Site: brandenburg
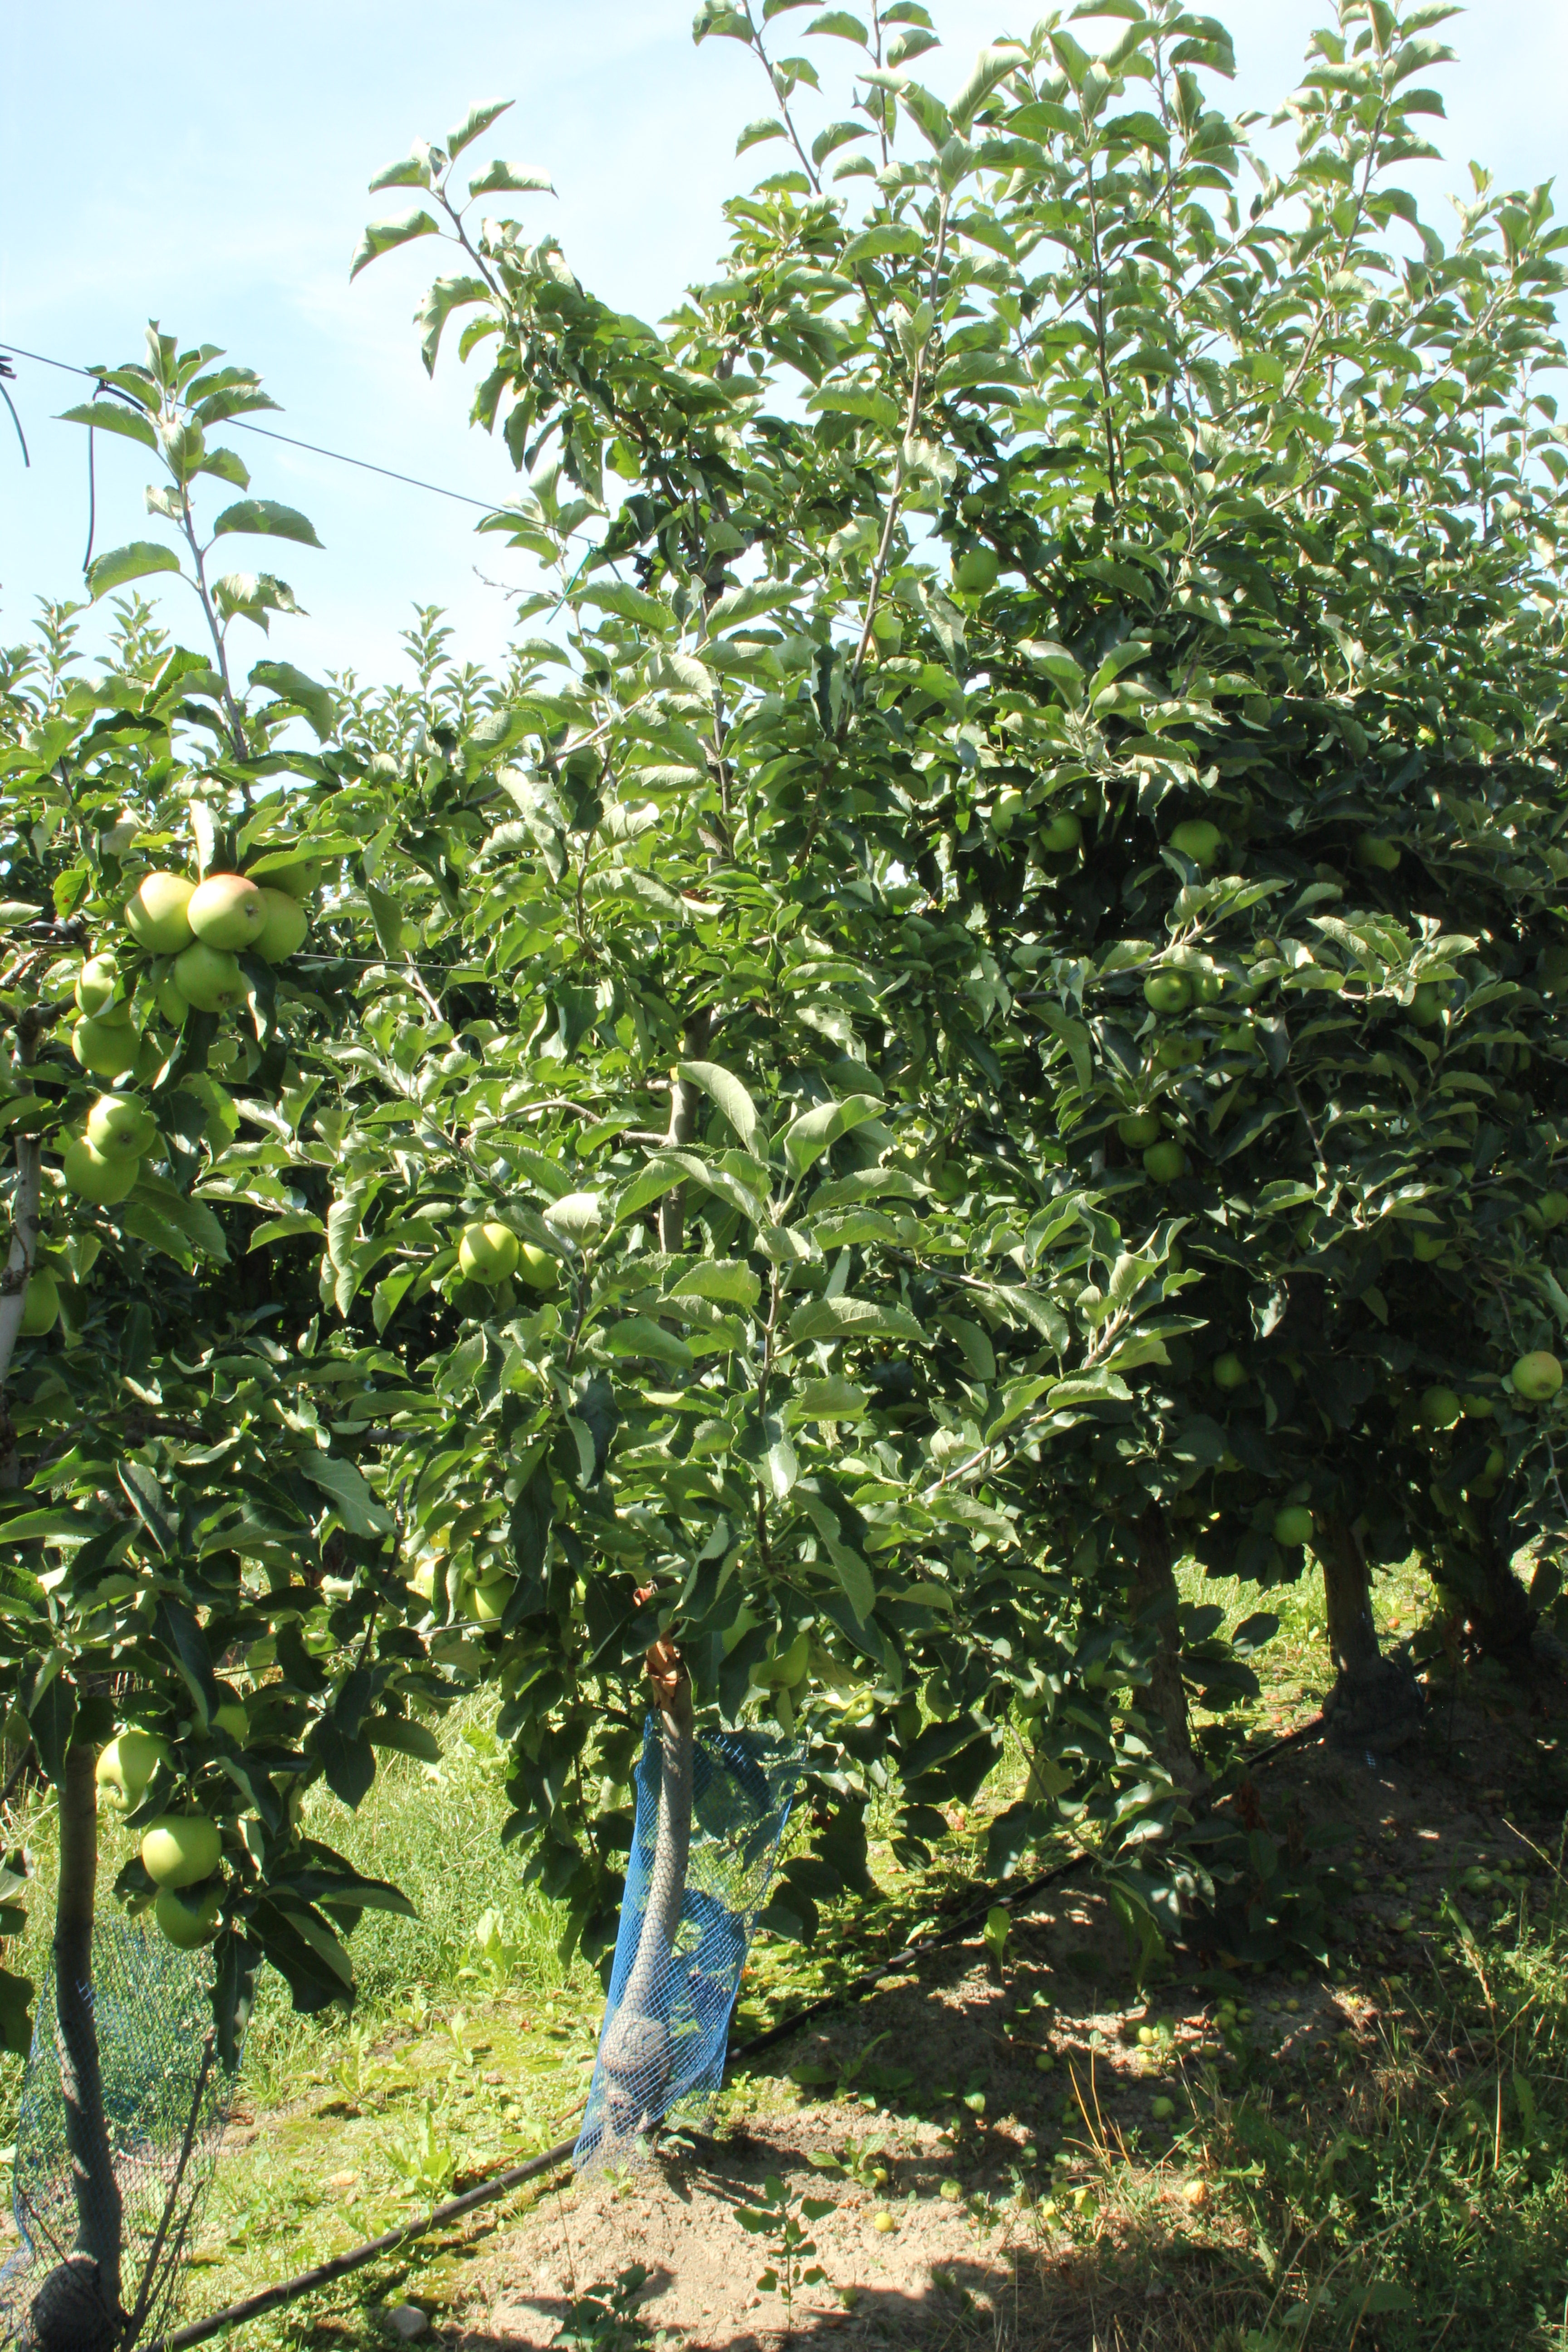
Growth stage (BBCH 77): Development of fruit